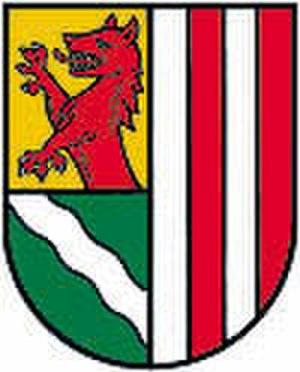
Andorf est une commune autrichienne du district de Schärding en Haute-Autriche.